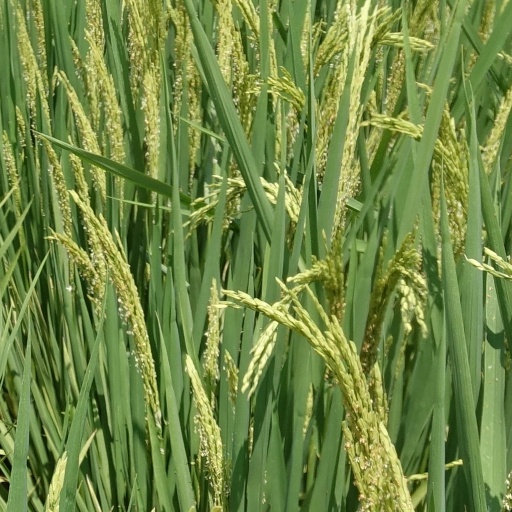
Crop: rice